Oatmeal ball

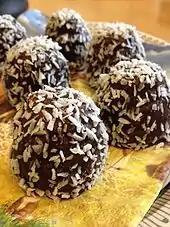
Close-up view of

One traditional name for the pastry in Swedish is ("negro ball"). Due to possible racist connotations, this name has fallen out of favor in recent decades, with (chocolate ball) now being the most commonly used name. When made with shredded coconut, it is also known as (coconut ball).